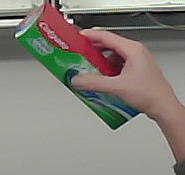
Product: colgate_toothpaste